Belonocnema

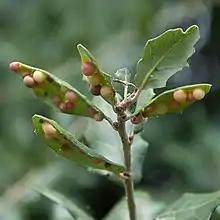
Leaf galls caused by "Belonocnema kinseyi"

The genus was first named and described by Gustav Mayr in 1881 with "Belonocnema treatae" as the type species. The taxonomy of the species in the genus has been subject to different interpretations but now appears resolved through study of the morphology, ecology, and genetics of the genus. The genus "Dryorhizoxenus", described by William Ashmead, is considered a synonym of "Belonocnema", with its type species, "D. floridanus", included in "B. treatae".